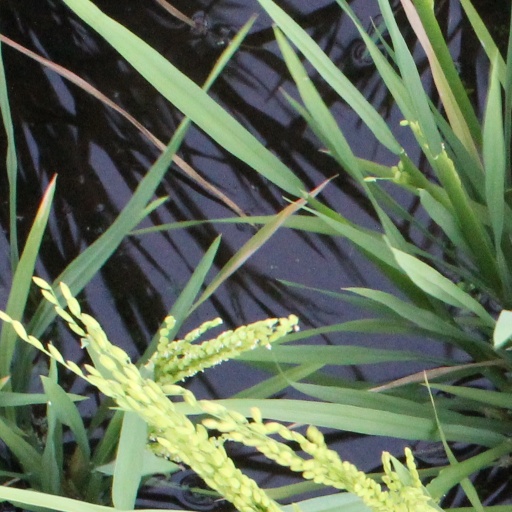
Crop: rice